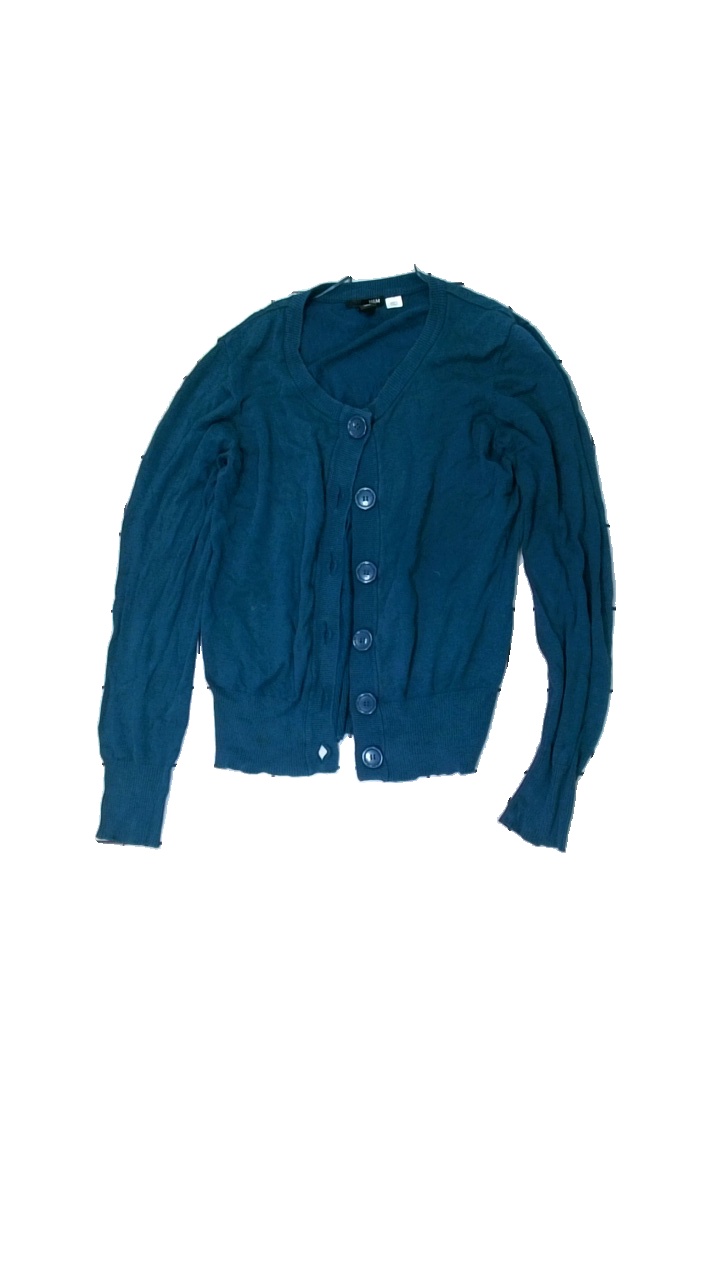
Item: Cardigan (Ladies)
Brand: H&m
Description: washed out
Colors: Blue
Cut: Regular
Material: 68% Cotton 32% Nylon
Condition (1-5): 1
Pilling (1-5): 3
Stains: Minor
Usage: Export
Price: <50